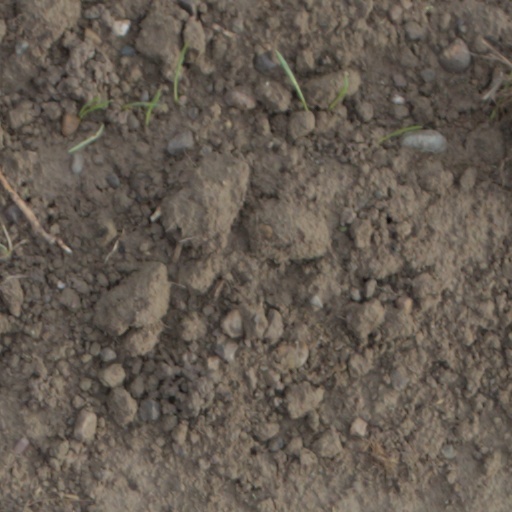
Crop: wheat